Battle of Shanghai

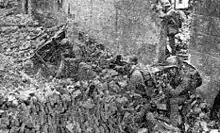
Chinese soldiers near a bombed-out building

Despite the heavy resistance and at the cost of heavy casualties, the Chinese were able to push the Japanese back. At the same time, the 87th Division had broken through Japanese lines at Yangshupu, and pushed the Japanese back to the Hueishan docks along with the 36th Division. By August 21, 1937, Chinese tanks had managed to punch through to Broadway, the last street before the Huangpu.